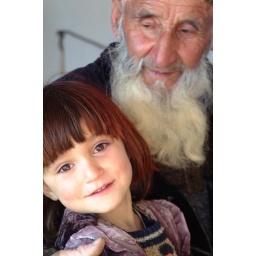
The girl in the mountain village with her great grandfather